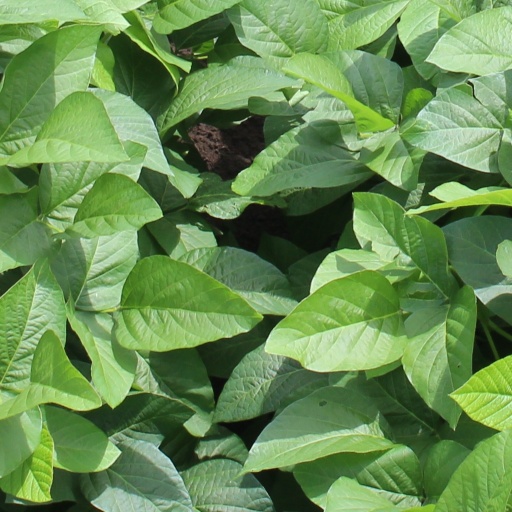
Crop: soybean